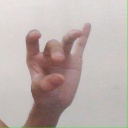
अक्षर: ओ